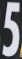
Number: 5